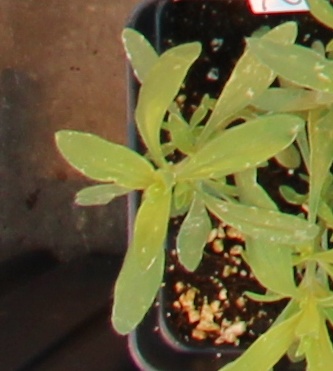
Label: Kochia